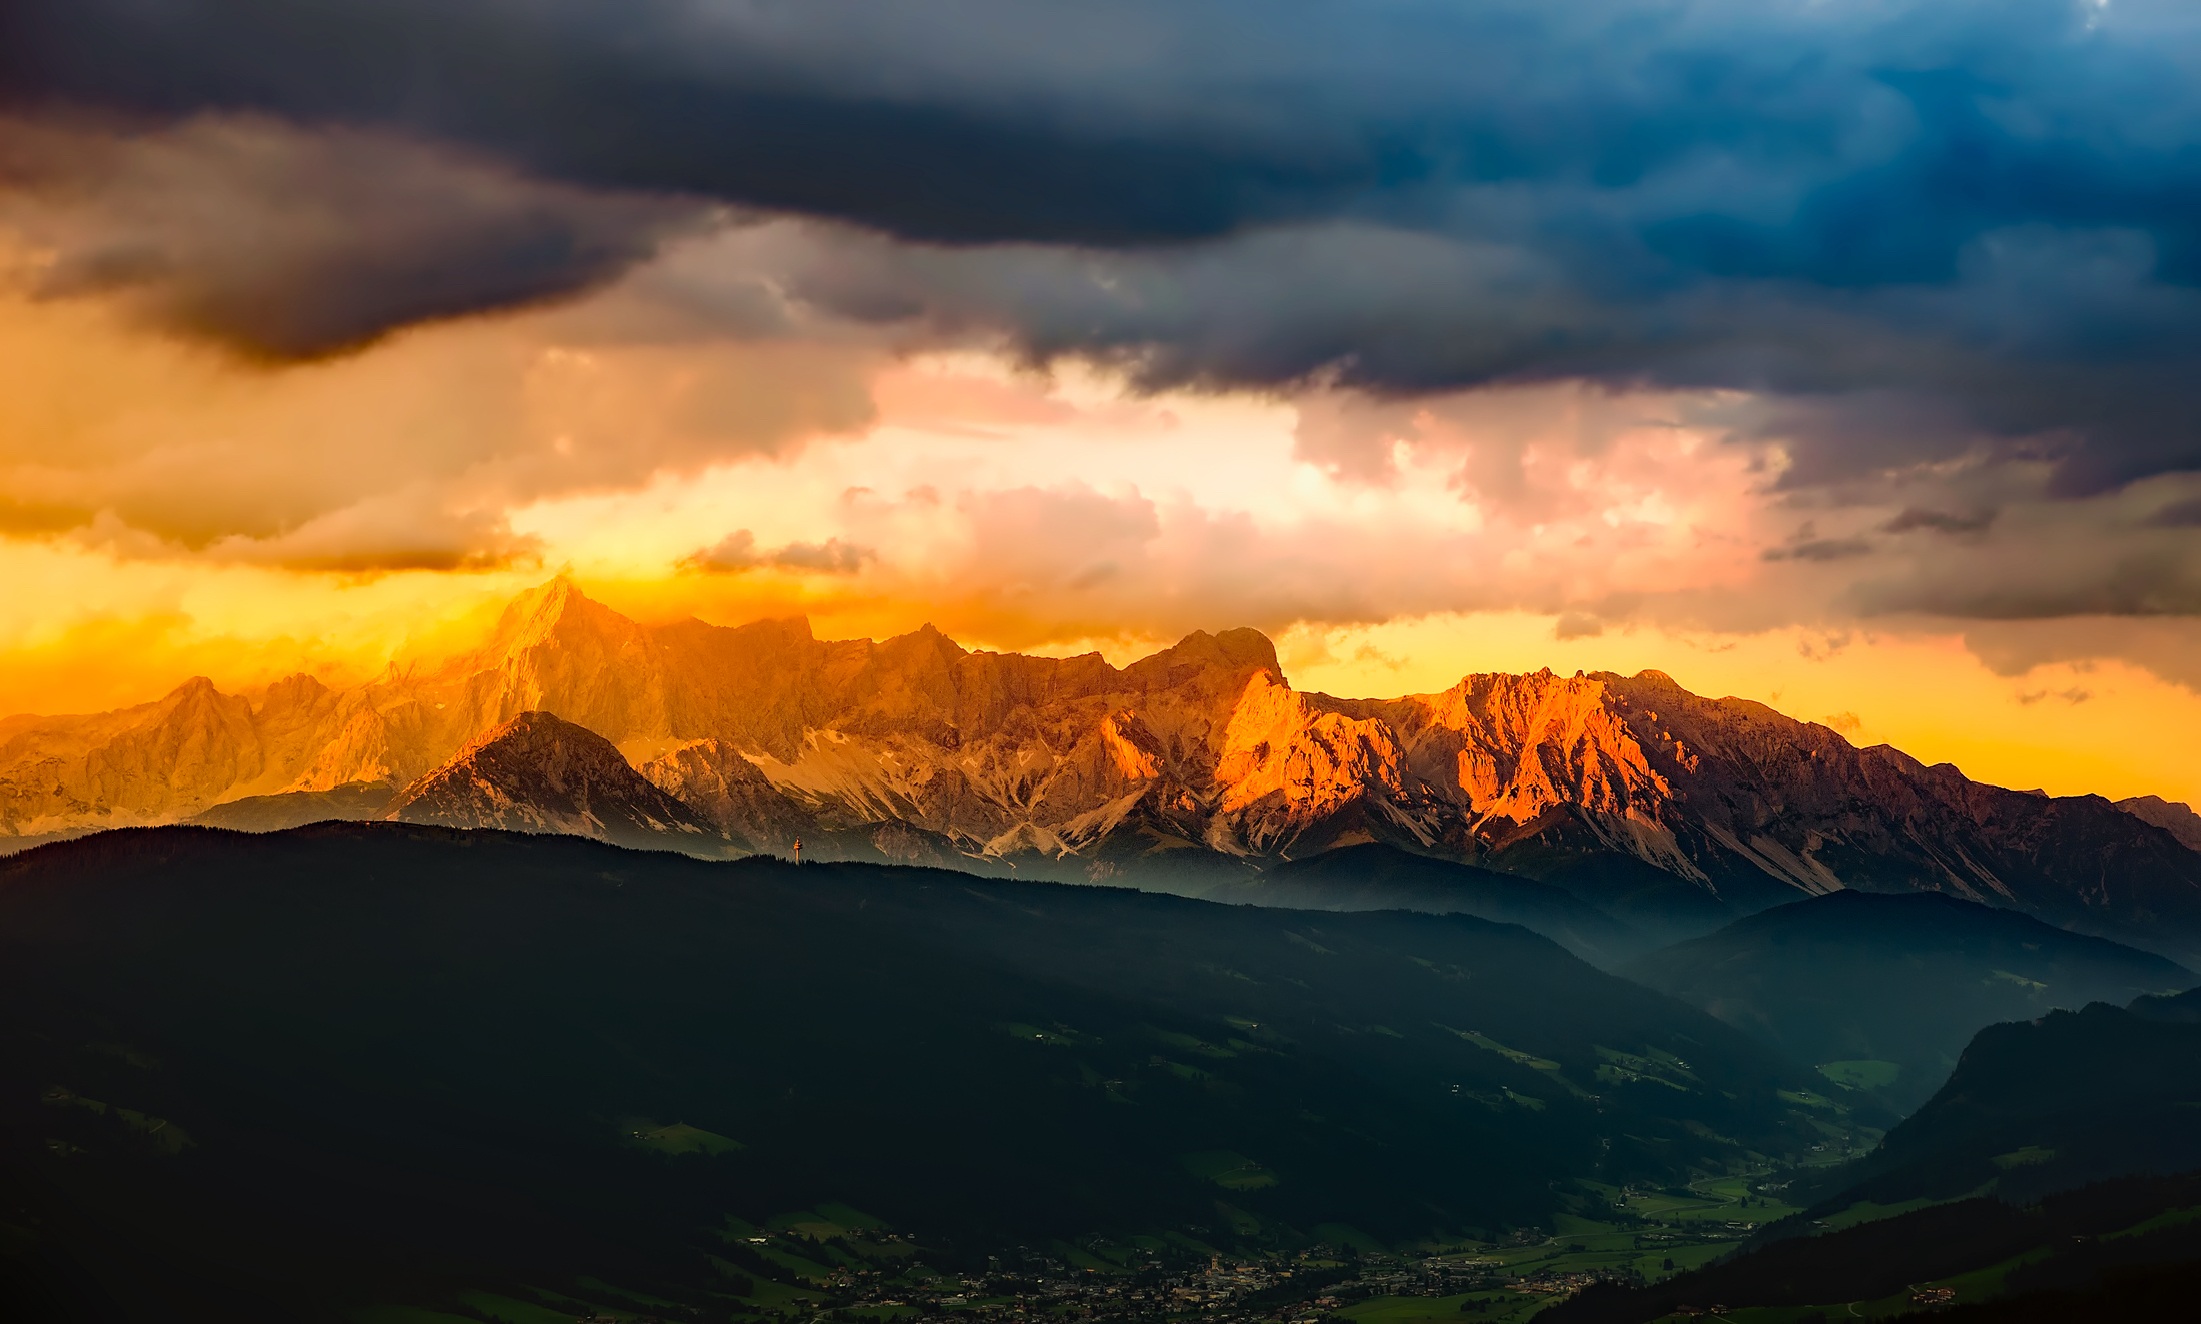
landscape, nature, forest, wilderness, mountain, cloud, sky, sunrise, sunset, countryside, sunlight, morning, dawn, valley, mountain range, country, panorama, dusk, evening, rural, scenic, austria, trees, outdoors, woods, hdr, clouds, mountains, beautiful, afterglow, landform, meteorological phenomenon, atmospheric phenomenon, mountainous landforms, geological phenomenon